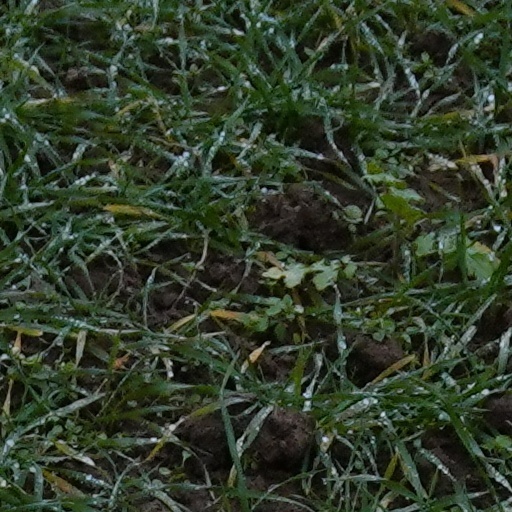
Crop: wheat